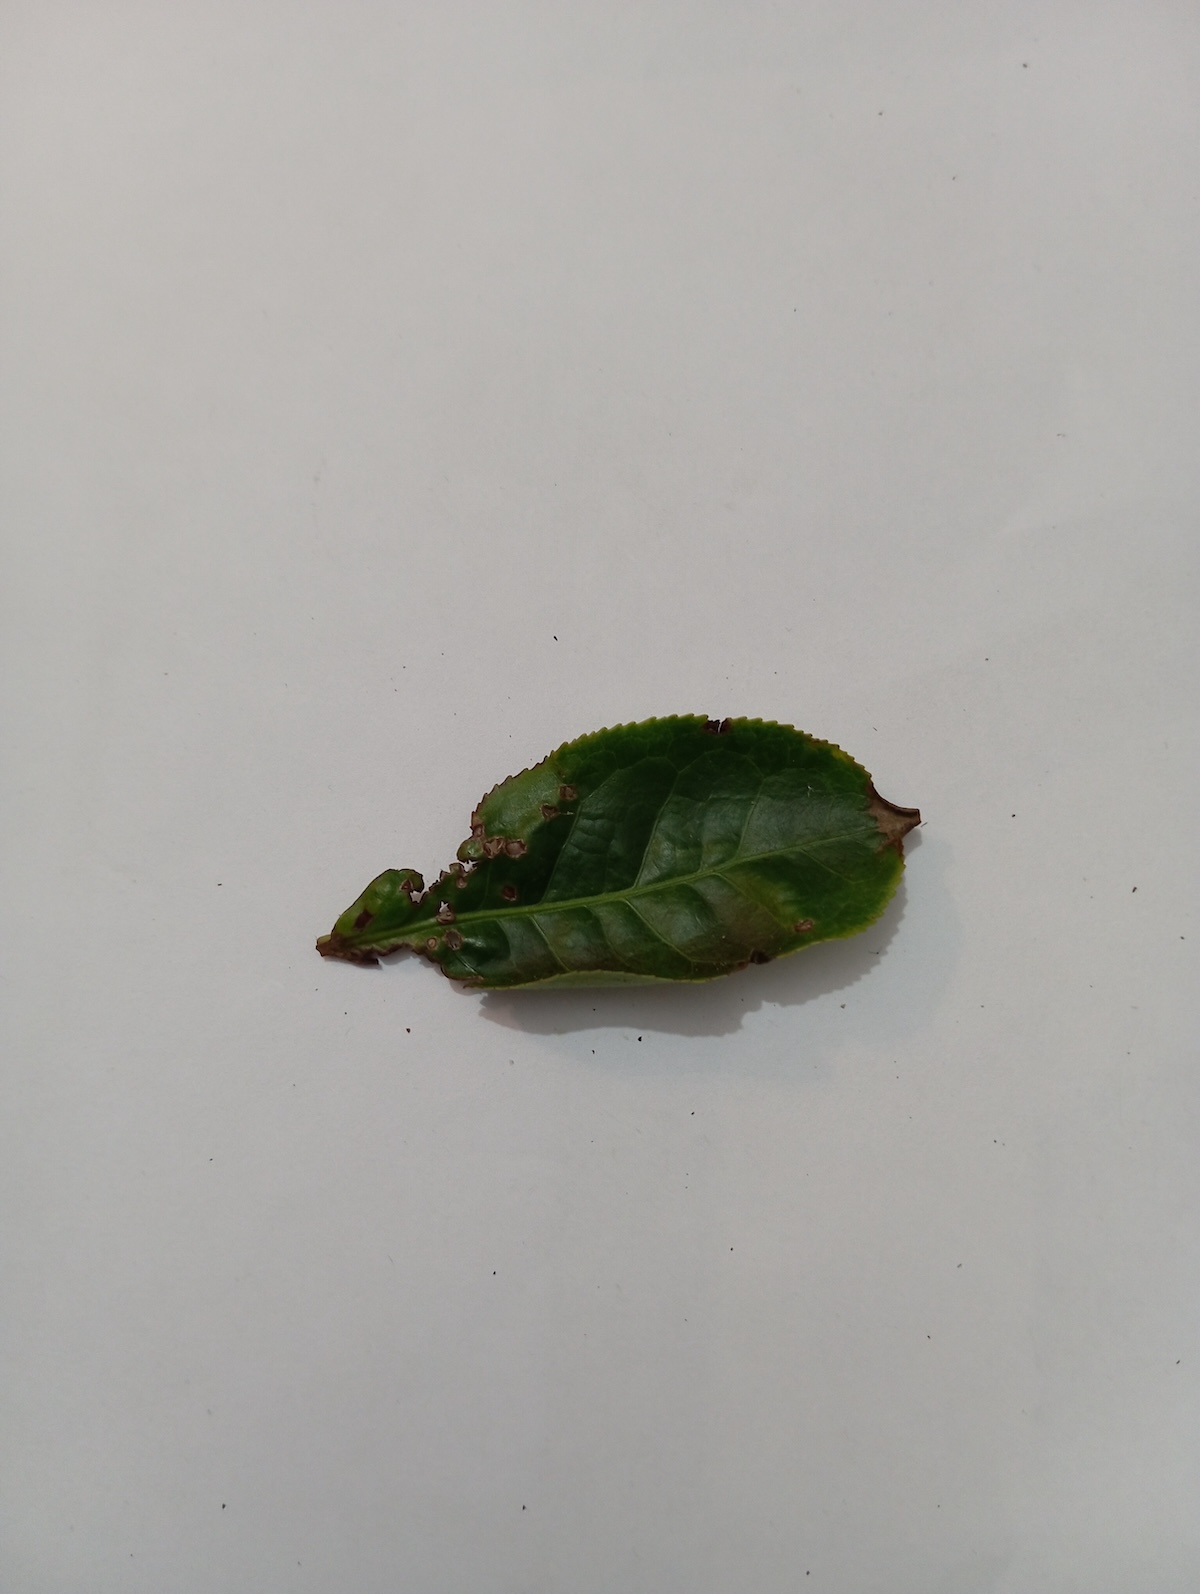
Label: Green mirid bug